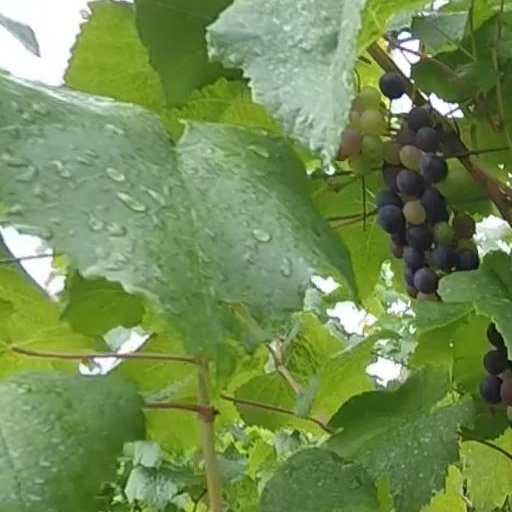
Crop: grape